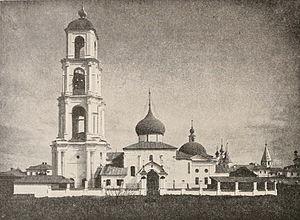
La Cathédrale Saint-Georges est située à Iouriev-Polski, dans l'Oblast de Vladimir, anciennement Principauté de Vladimir-Souzdal. Elle est construite en pierre de taille blanche en 1230 — 1234 par le prince Sviatoslav IV Vladimirski, avant les invasions mongoles. Elle ne fait pas partie de la liste du Patrimoine mondial Unesco mais a été désignée comme un des monuments exceptionnels de la Fédération de Russie. Il se trouve sur le parcours de l'Anneau d'or de Russie à proximité des autres Monuments de Vladimir et de Souzdal. Quant au Monastère Saint-Michel-Archange, il se trouve à cent mètres de la Cathédrale Saint-Georges.